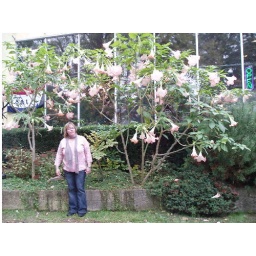
mommy in yellow springs...by a pretty flower tree.